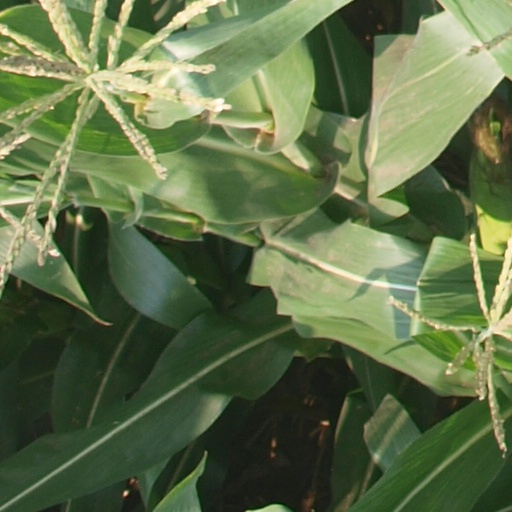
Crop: maize; corn